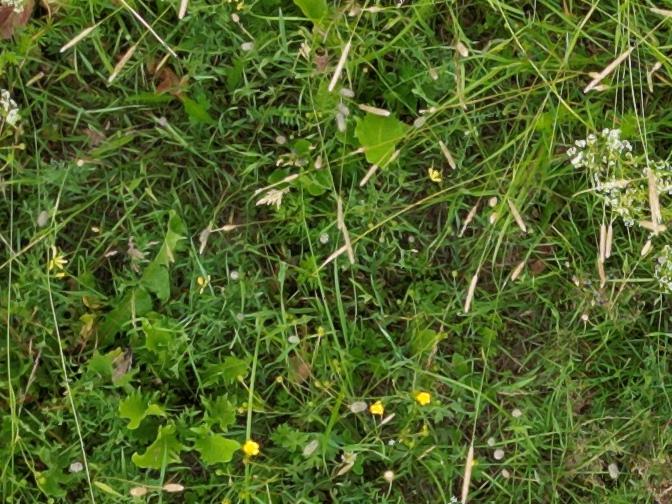
Flowers visible: yarrow flowers, yarrow flowers